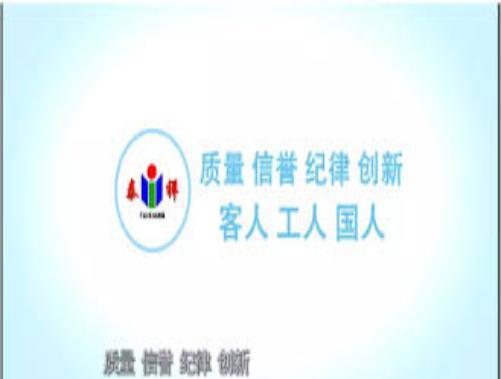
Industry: Food